National Highway 38 (India)

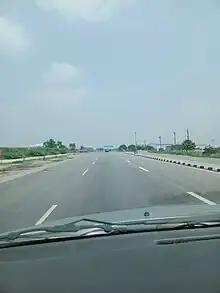
A portion of NH 38 near Thoothukudi

The National Highway NH-38 originates from Vellore and terminates at Thoothukudi. It passes through the major cities of Tamilnadu. The cities and towns includes ( from Vellore to Thoothukudi) Polur, Tiruvannamalai, Villupuram, Ulundurpettai, Perambalur, Trichy, Melur, Madurai, Aruppukottai, Ettayapuram.